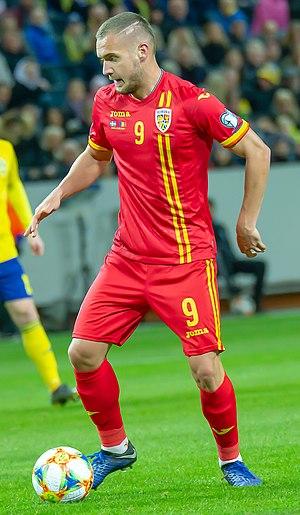
George Pușcaș est un footballeur international roumain qui joue actuellement pour le Reading FC au poste d'attaquant.